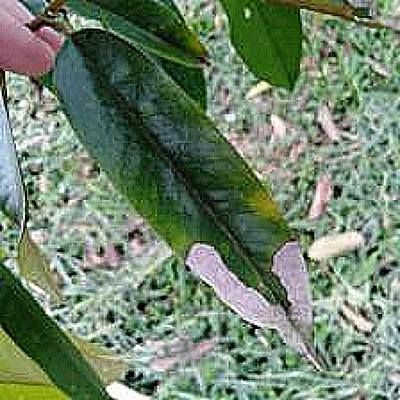
Label: Leaf_Blight